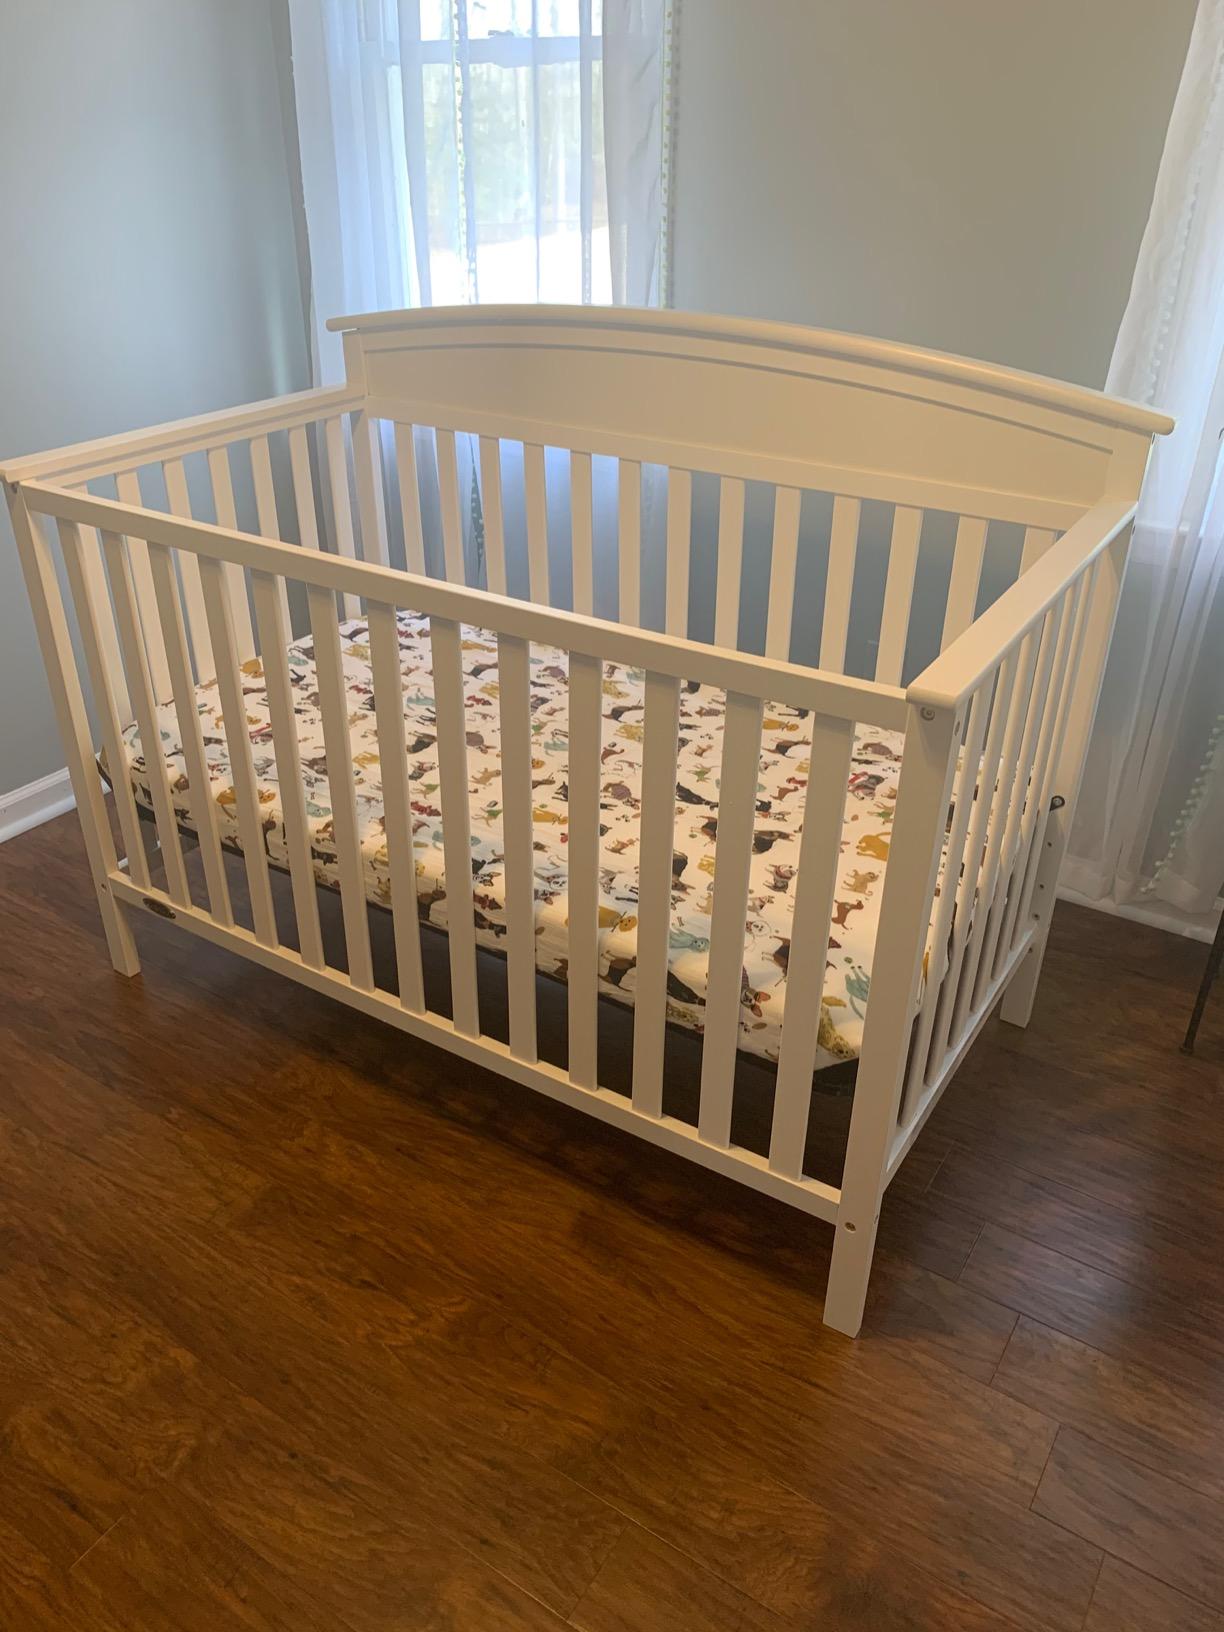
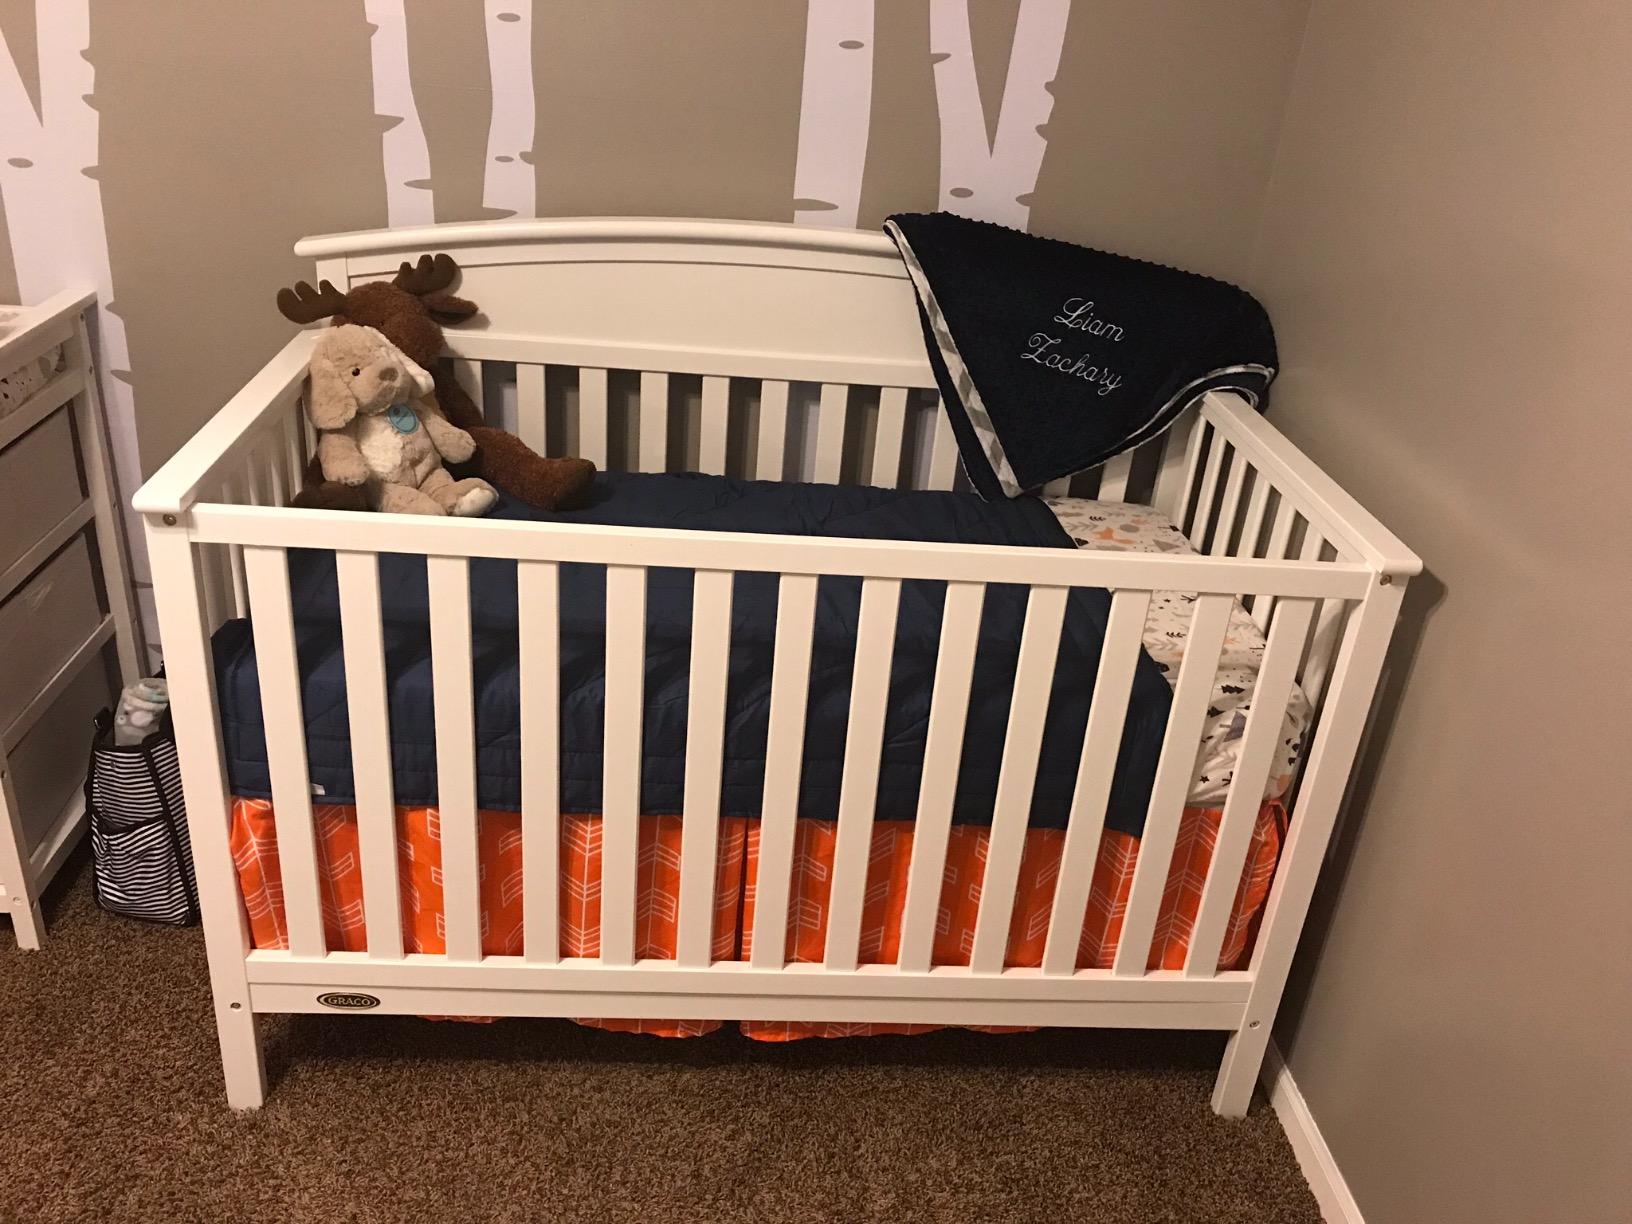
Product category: products_crib
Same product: yes